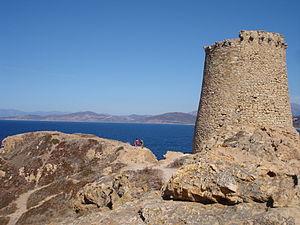
France, Haute-Corse (2B), île-Rousse, tour génoise de la Pietra